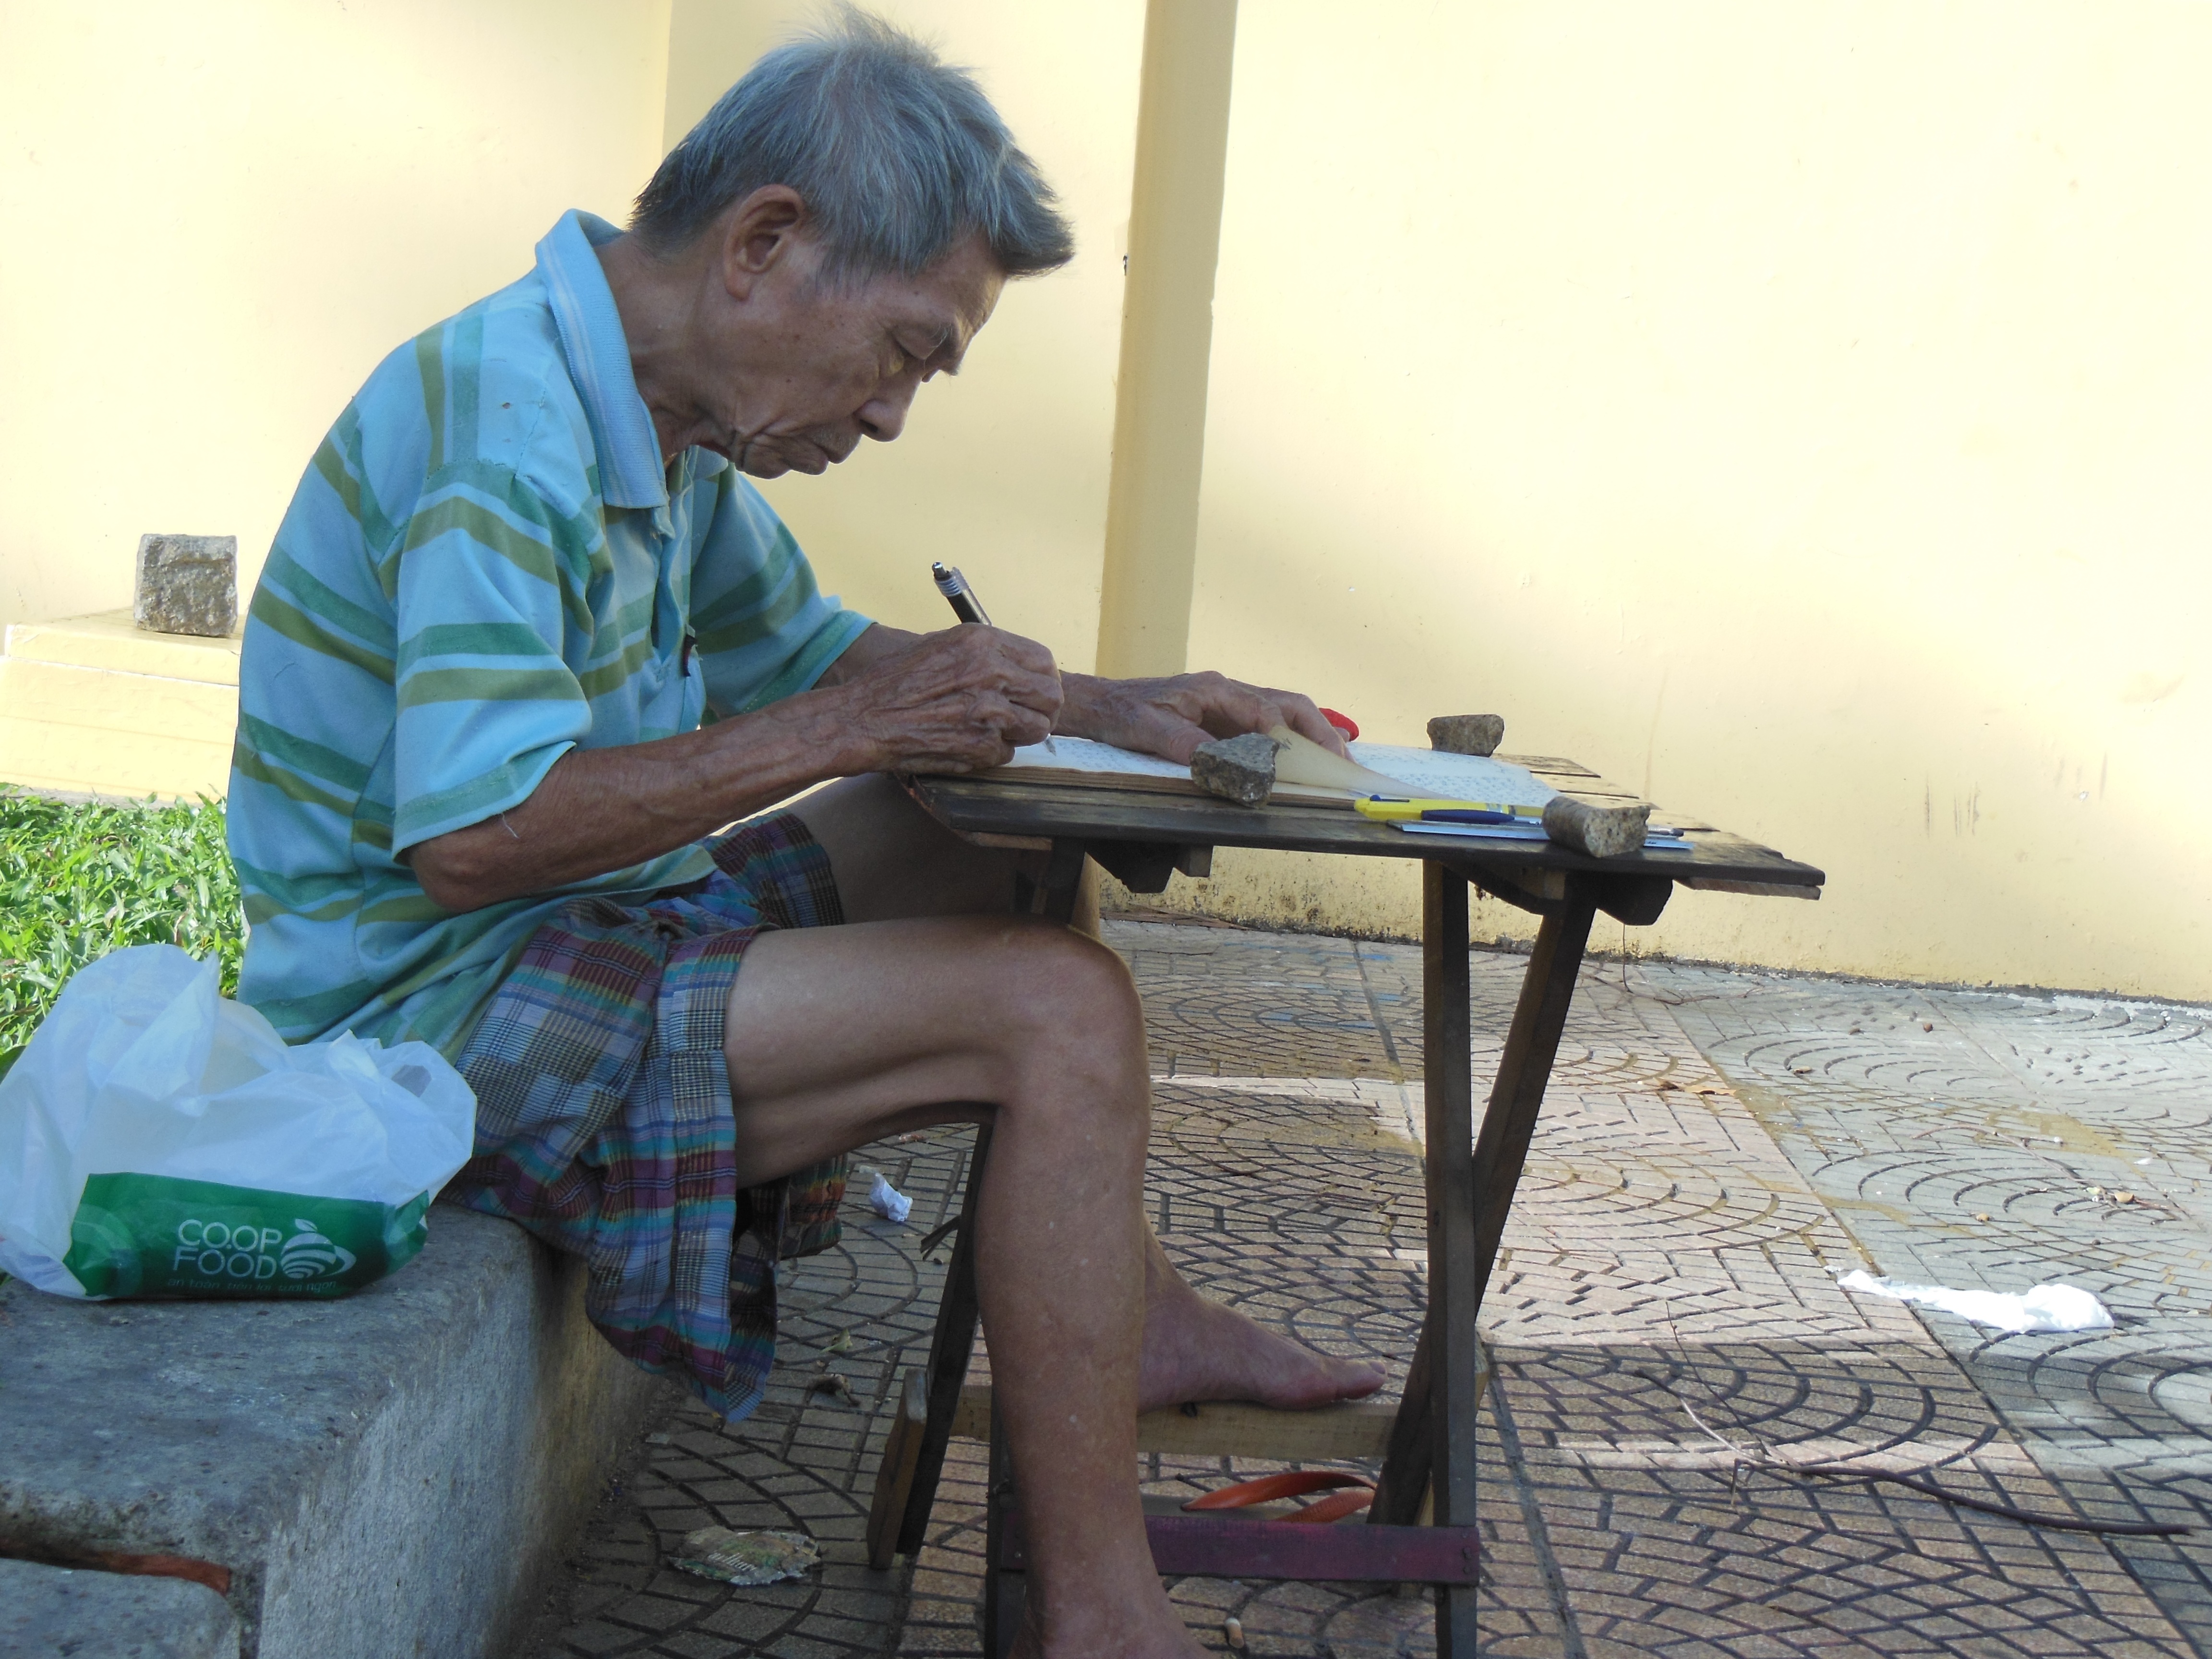
work, person, sitting, old man, art, vietnam, ho chi minh city, copy fonts, the translator of saigon, human positions